Ann-Elise Hannikainen

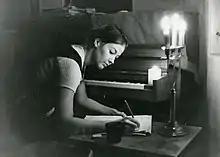
Ann-Elise Hannikainen in the late 1960s.

Ann-Elise Hannikainen (14 January 1946 – 19 November 2012) was a Finnish composer. She was born in Hanko, Finland, the daughter of Heikki and Marianne Hannikainen. She studied music in Finland at the Sibelius Academy with Einar Englund for composition and Tapani Valsta for piano. In 1972, she moved to Spain, where she studied composition with Ernesto Halffter Escriche at the Academia Moderne de Musica.